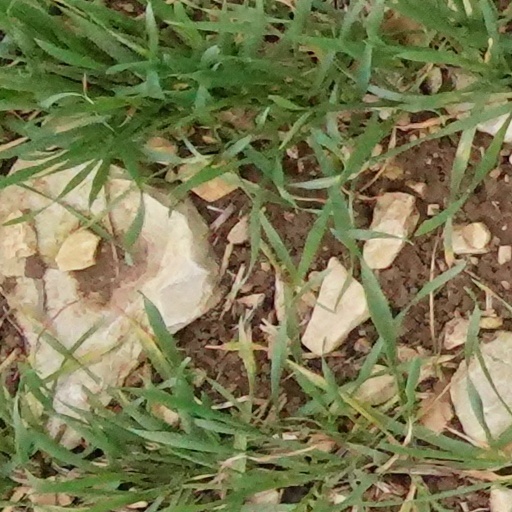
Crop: wheat